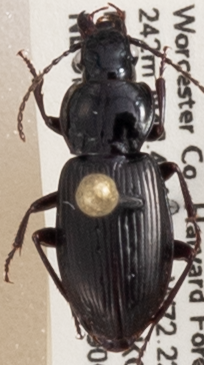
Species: Pterostichus pensylvanicus
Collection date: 2019-06-18
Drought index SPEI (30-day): -0.116
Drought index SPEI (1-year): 2.09
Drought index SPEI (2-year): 2.09